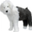
Label: dog